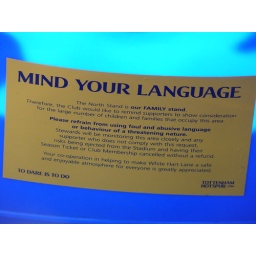
We have a different yellow sign on our chairs in Park Lane! Nice to know everyone has them though